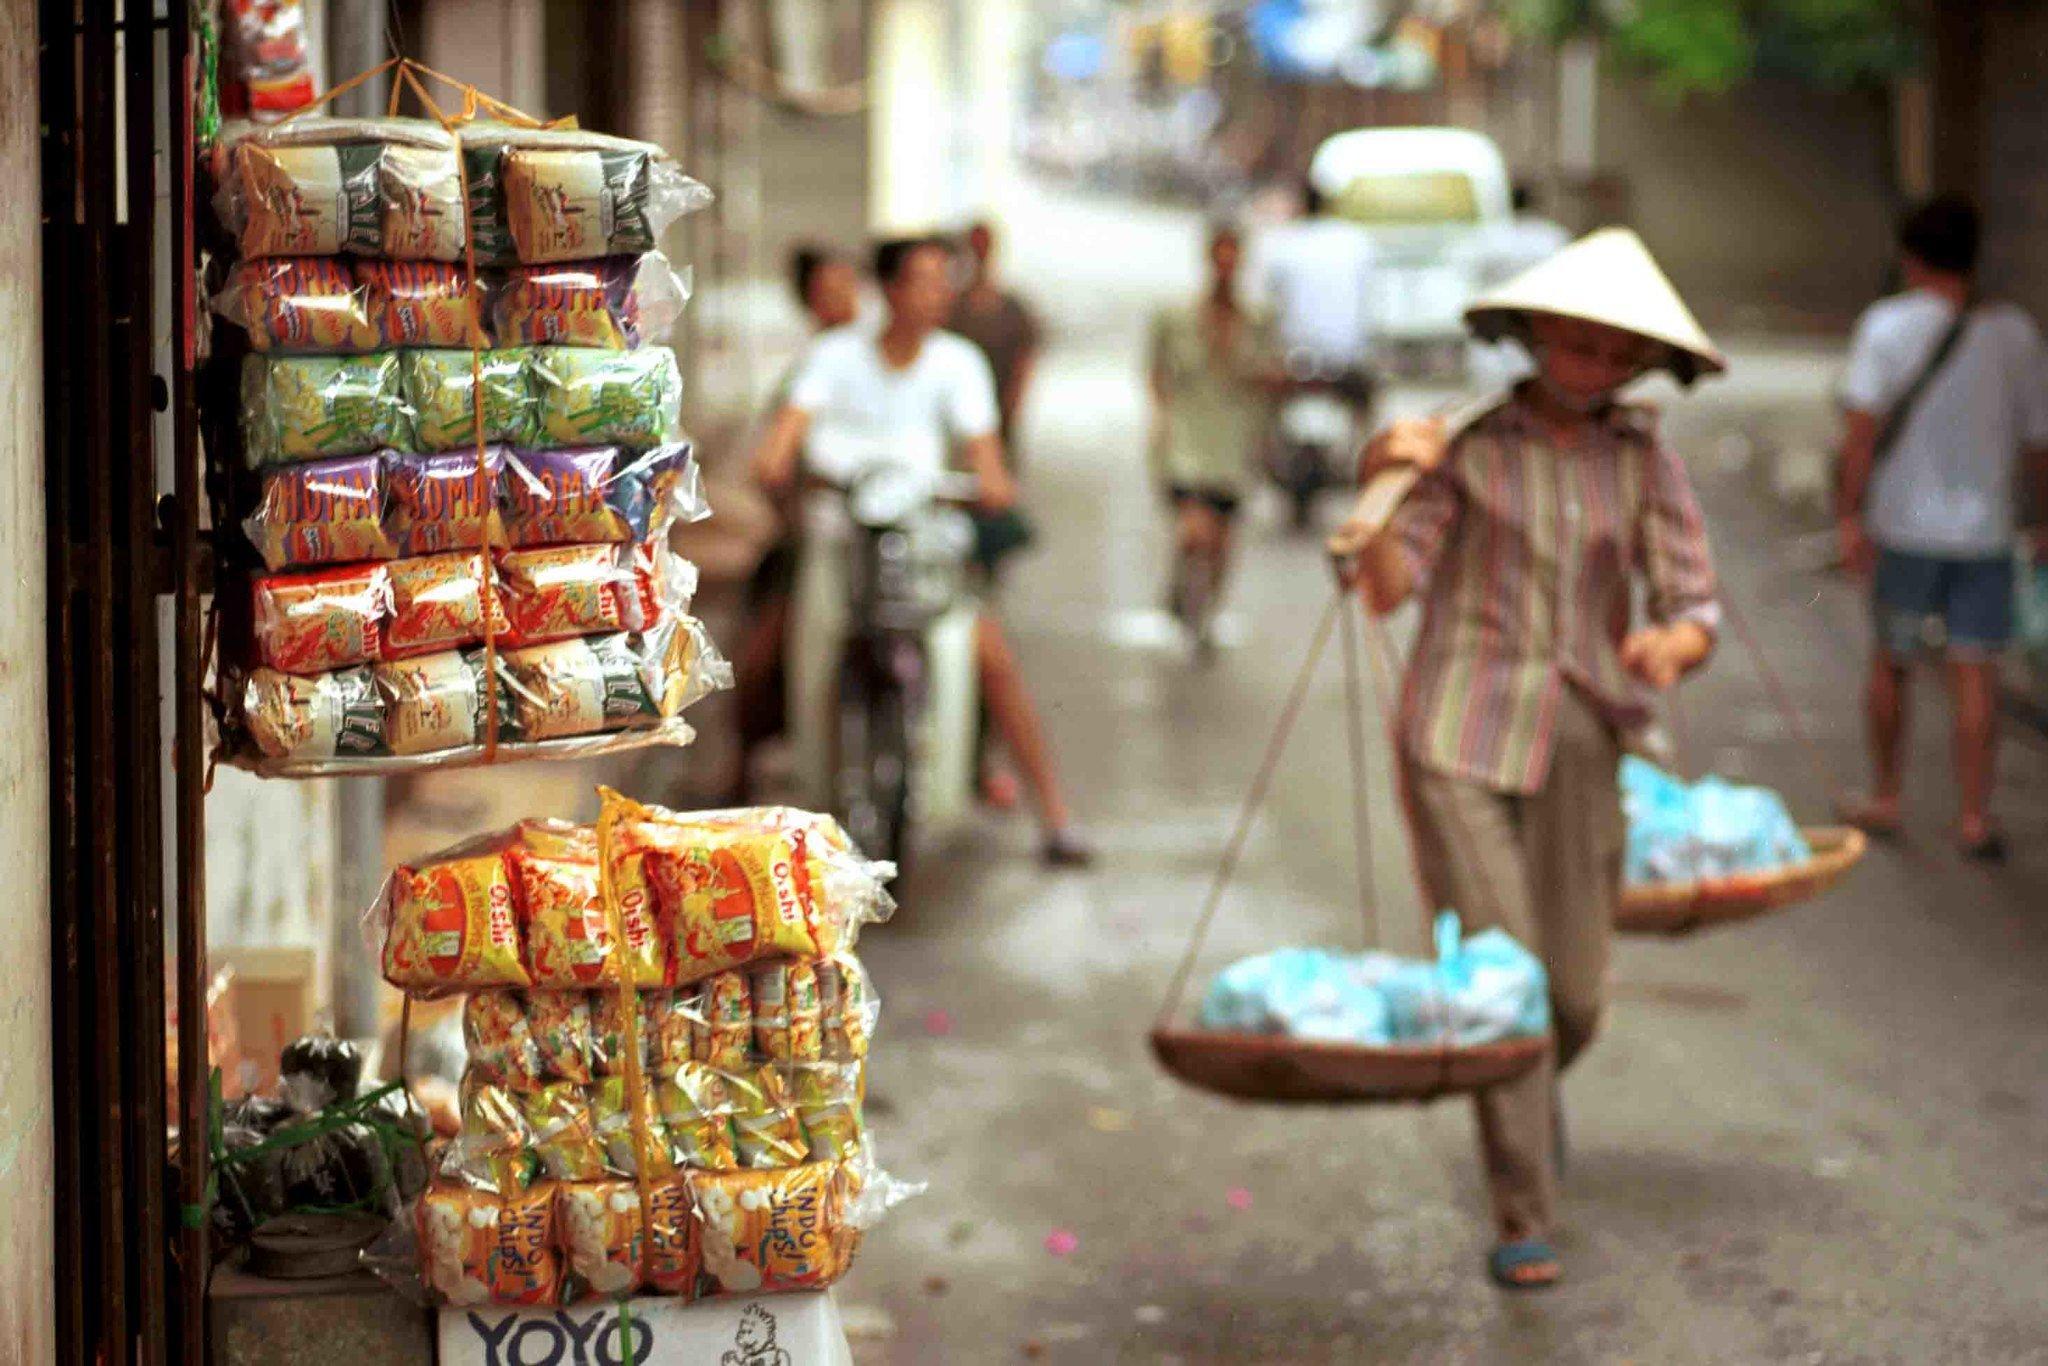
có một người phụ nữ đang gánh hàng rong trên đường